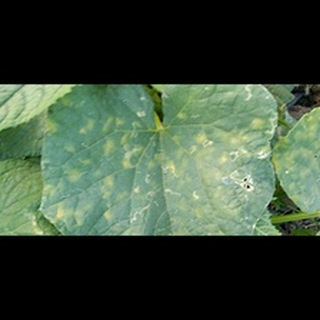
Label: diseased_cucumber